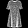
Label: Dress